Pac-Attack

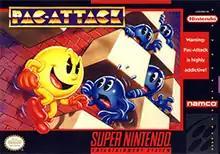
SNES version cover art by Greg Martin

also known as is a 1993 falling-tile puzzle video game developed and published by Namco for the Super Nintendo Entertainment System and Sega Genesis. Versions for the Game Boy, Game Gear and Philips CD-i were also released. The player is tasked with clearing out blocks and ghosts without them stacking to the top of the playfield — blocks can be cleared by matching them in horizontal rows, while ghosts can be cleared by placing down a Pac-Man piece that can eat them. It is the first game in the "Pac-Man" series to be released exclusively for home platforms.